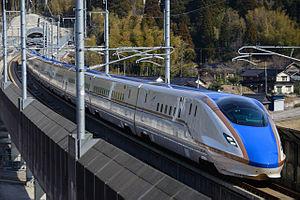
Le Tsurugi est le nom d'un service de train à grande vitesse japonais du réseau Shinkansen développé par la JR East et la JR West sur la ligne Shinkansen Hokuriku.
Les Shinkansen série E7 et série W7 sont des rames automotrices électriques à grande vitesse qui sont exploitées au Japon sur la ligne Shinkansen Hokuriku depuis le 15 mars 2014 et sur la ligne Shinkansen Jōetsu depuis le 16 mars 2019.
La ligne Shinkansen Hokuriku est une ligne à grande vitesse japonaise reliant Takasaki à Kanazawa dans la région du Hokuriku.